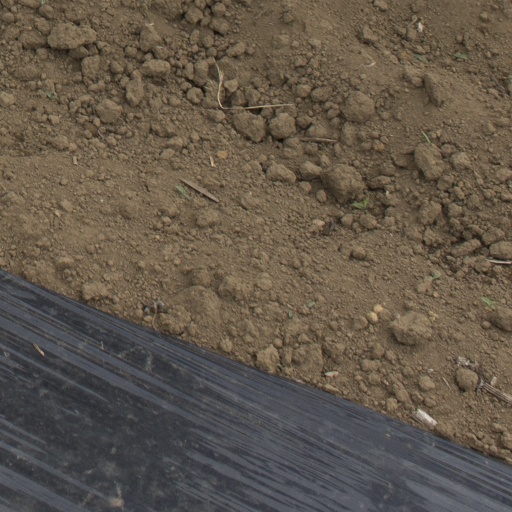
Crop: Jerusalem artichoke